Michelle (song)

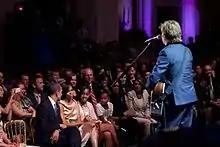
McCartney singing "Michelle" to Michelle Obama

"Michelle" was performed by McCartney throughout his 1993 world tour. He has rarely performed the song since, but did include it in a 2009 performance in Washington, DC, in honour of Michelle Obama, the American First Lady, and he would play it on most (if not all) of his performances in France or other francophone countries.